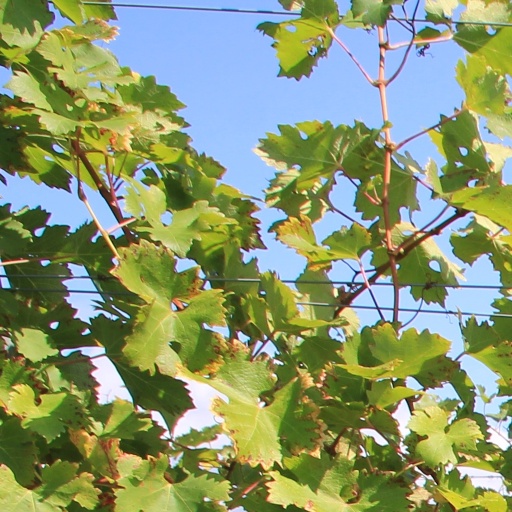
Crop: grape